Year by the Sea

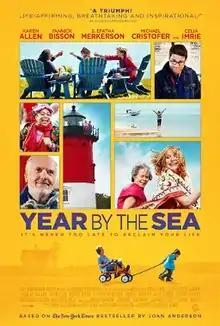
Theatrical release poster

Year by the Sea is a 2016 American independent comedy-drama film starring Karen Allen, Yannick Bisson, S. Epatha Merkerson, Michael Cristofer, and Celia Imrie. It was written, directed and scored by composer Alexander Janko in his directorial debut. The film is based on Joan Anderson's 2000 "The New York Times" best-selling memoir "A Year by the Sea: Thoughts of an Unfinished Woman".